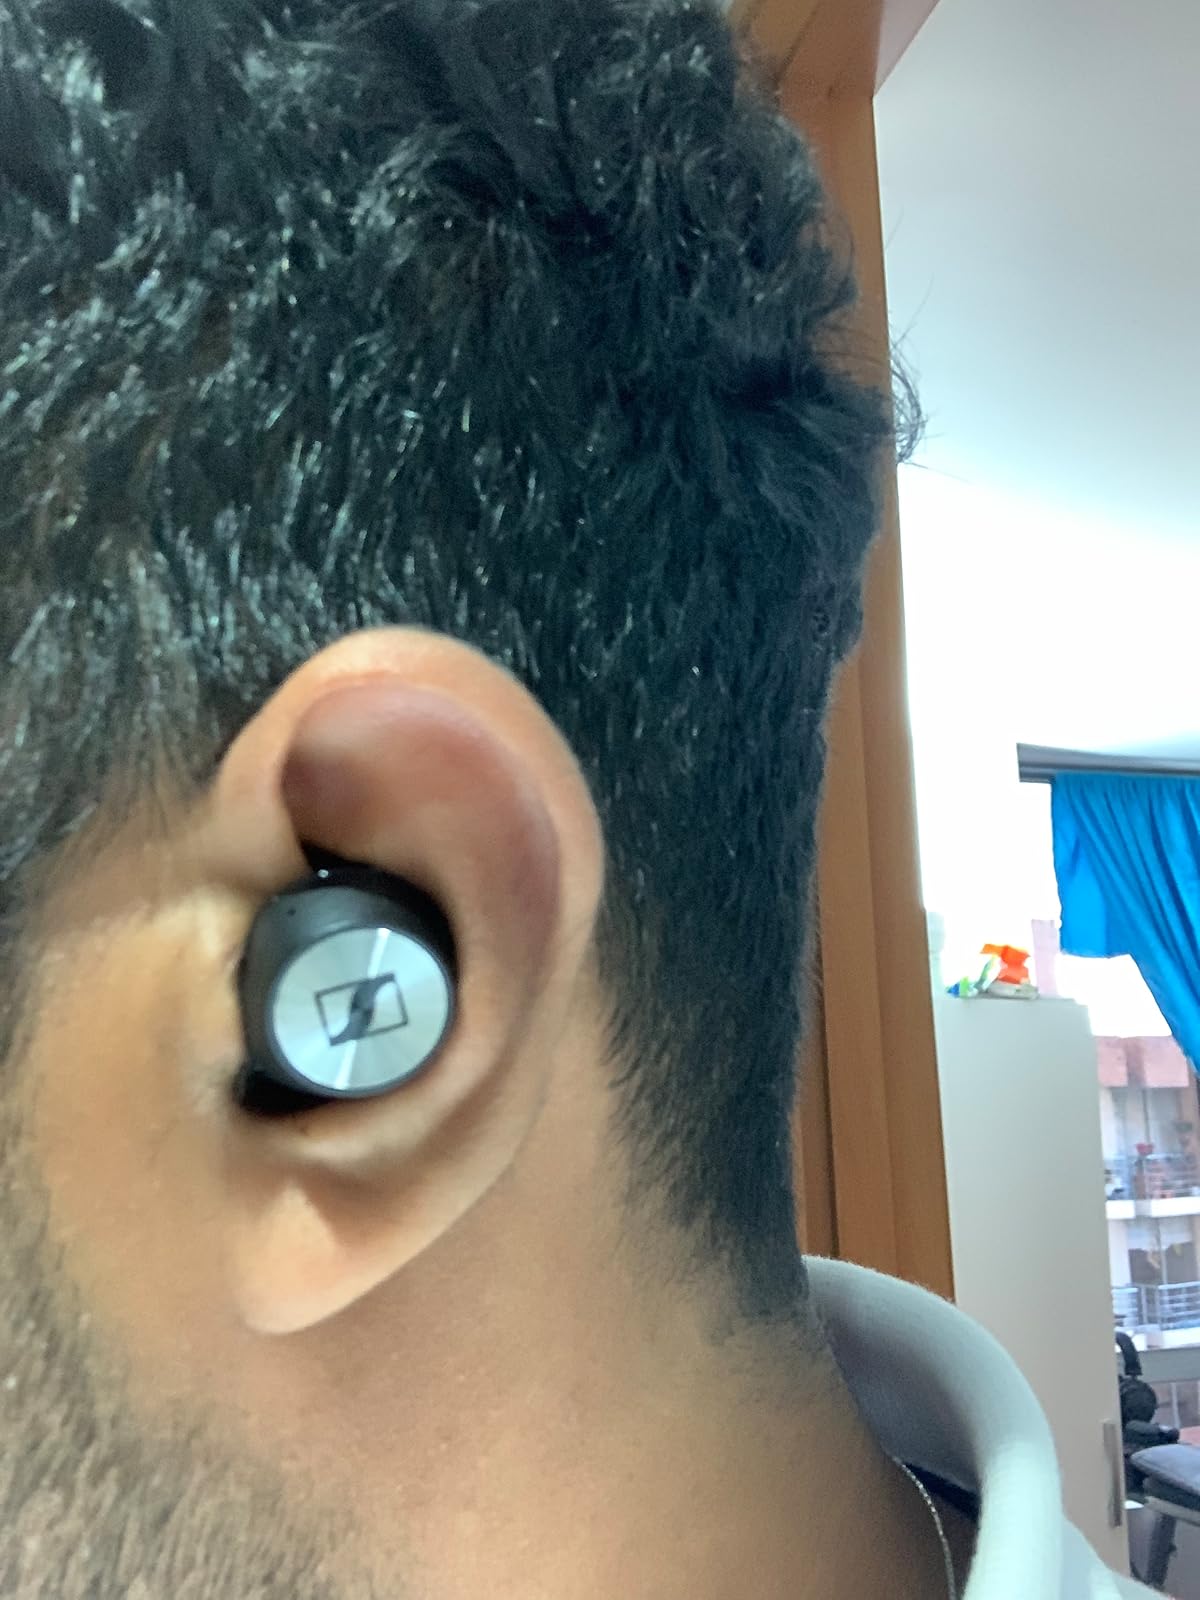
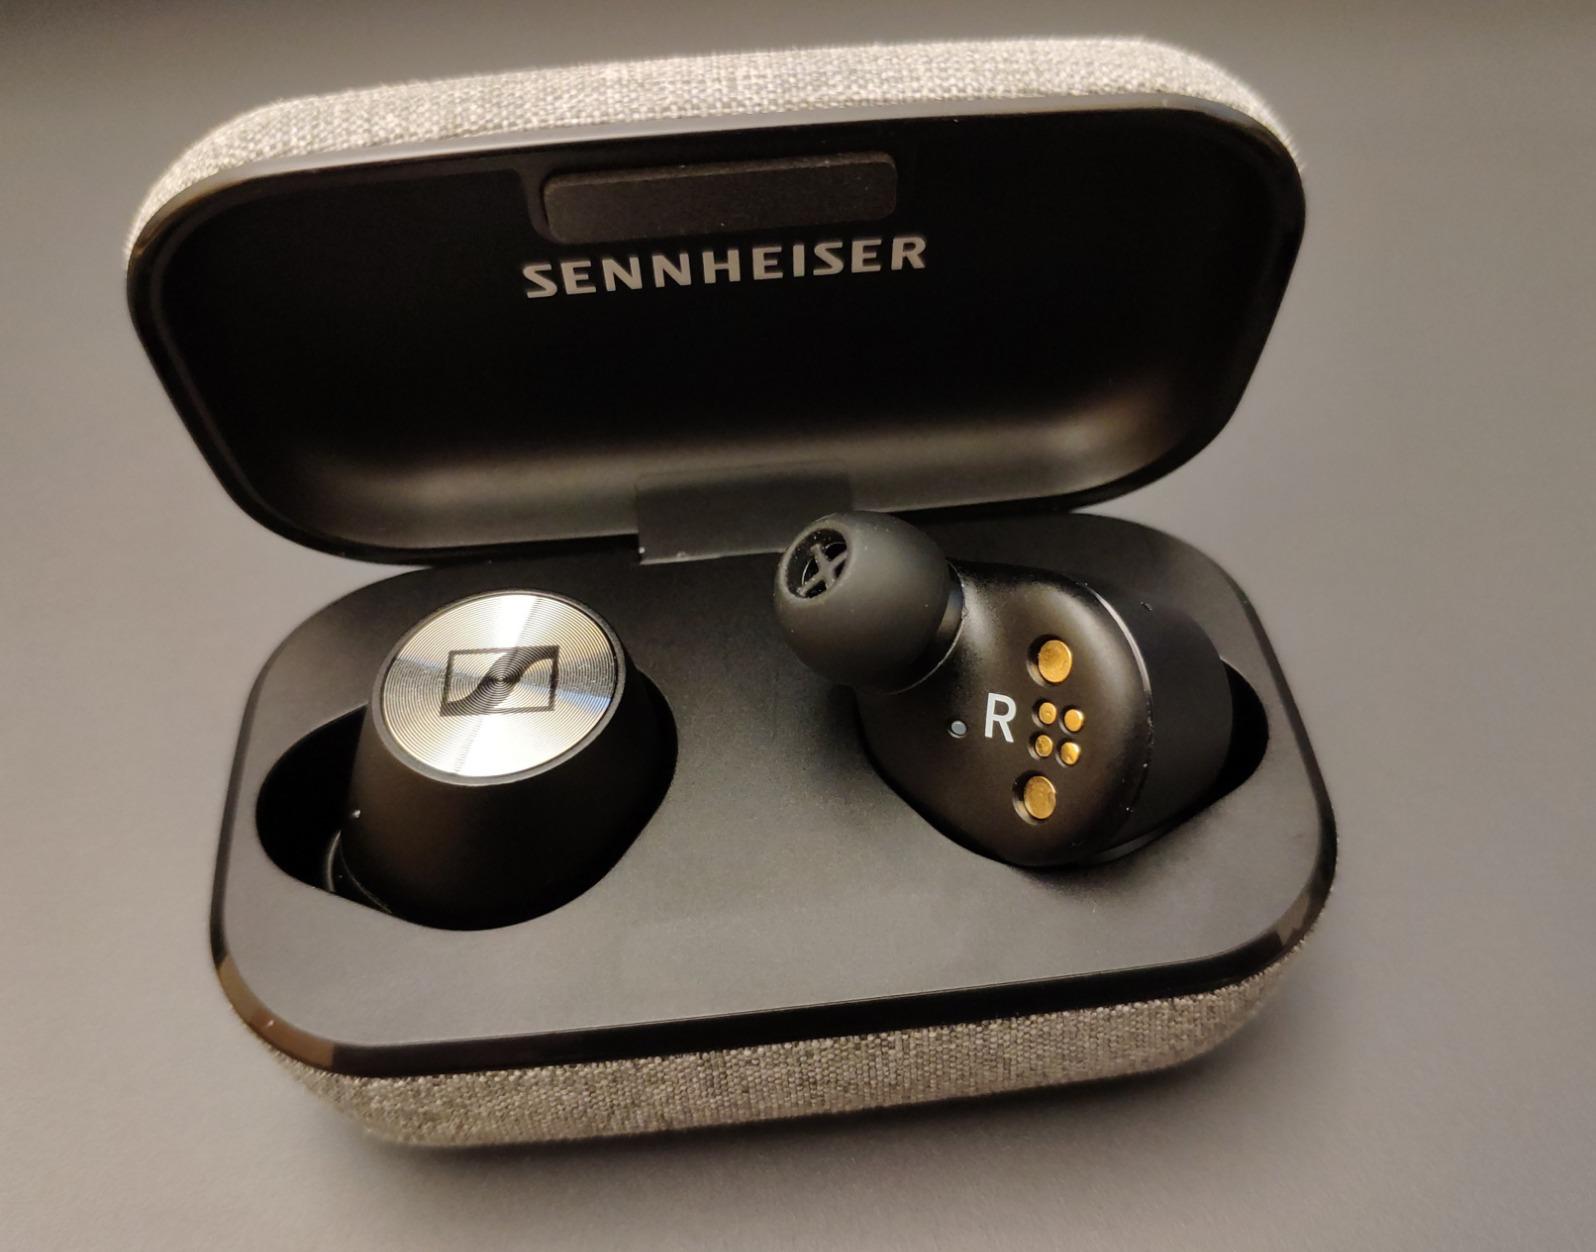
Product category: earbuds
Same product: yes